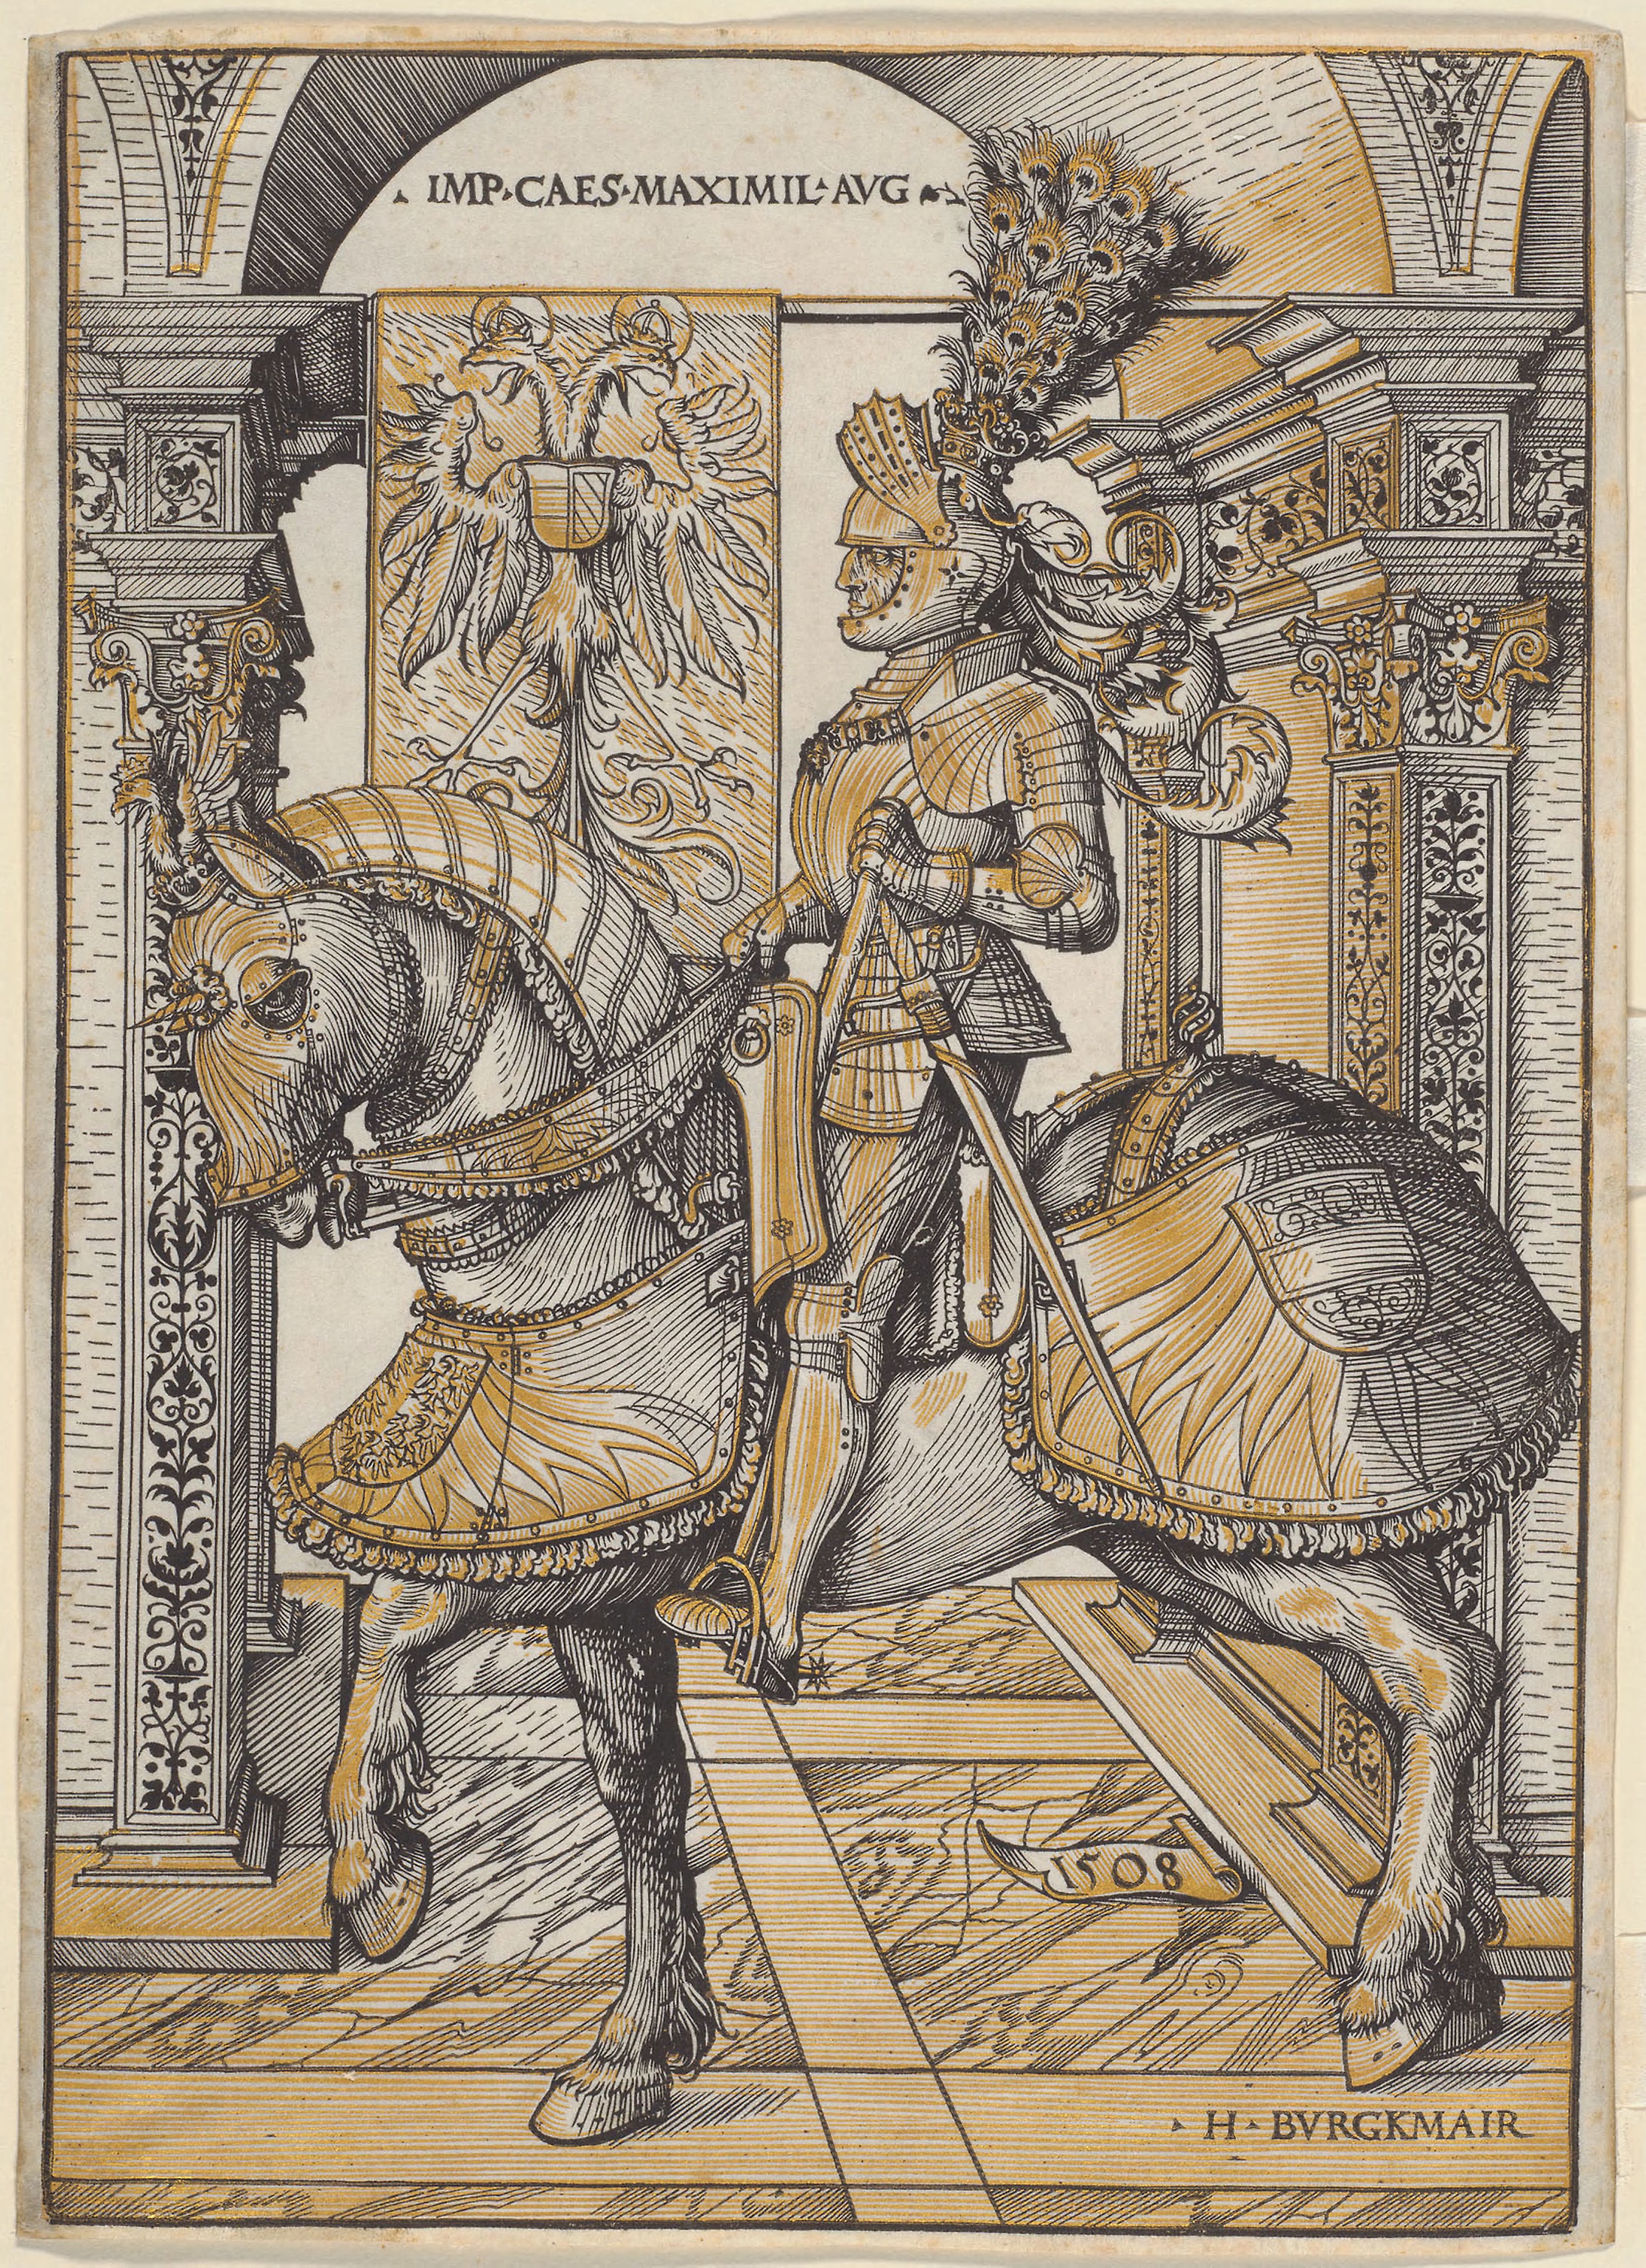
art, history, middle ages, illustration, printmaking, miniature